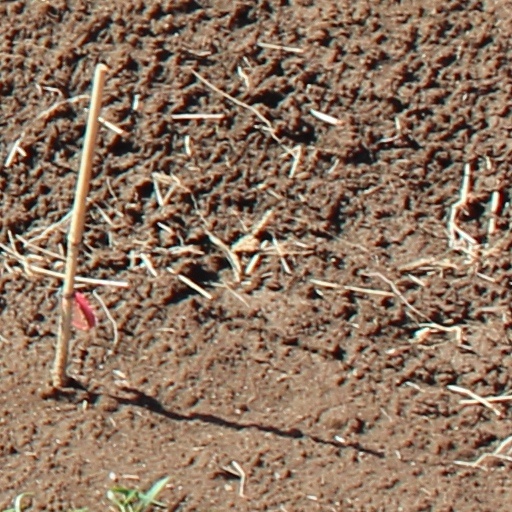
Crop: wheat